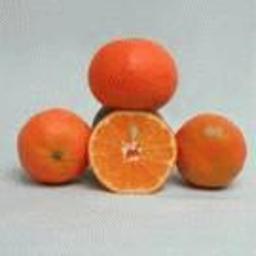
Label: peels